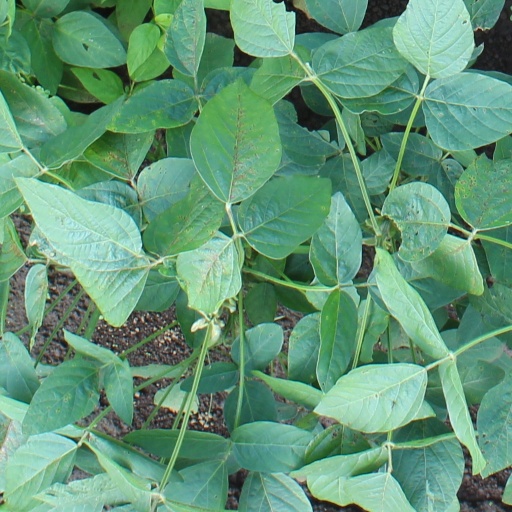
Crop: soybean